Optonica

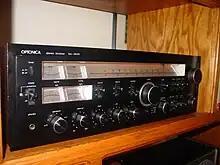
Optonica stereo receiver (Optonica SA-5605)

The second series was offered in 1979 and the line was expanded and redesigned with products that covered the entire spectrum of the high-end market. The receiver line consisted of model numbers SA-5901/5905, SA-5601/5605, SA-5401/5405, SA-5201/5205 and SA-5101/5105. The receivers were offered in both silver and black. The top of the line consisted of model numbers SA-5901 and SA-5905, and this series offered 125 watts minimum RMS per channel into 8 Ohms from 20 Hz-20 kHz with no more than 0.02% T.H.D. One of the unique features of the top-of-the-line product SA-5901/5905 and SA-5601/5605 was the ability to turn off the radio section while still using the receiver as an amplifier.